George Munro, 1st of Newmore

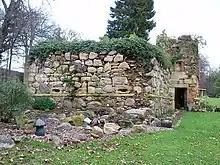
Newmore Castle, Ross and Cromarty, Scotland, 2008

Sir George Munro, 1st of Newmore (1602–1693) was a 17th-century Scottish soldier and shire commissioner of Parliament from the Clan Munro, Ross-shire, Scotland. He was seated at Newmore Castle. Between 1629 and 1634 Munro held command in the Swedish army during the Thirty Years' War, and from 1642 in the Scottish Covenanter army during the Irish Confederate Wars before changing his allegiance to the Royalist cause of Charles I in 1648 during the Scottish Civil War and Irish Confederate Wars.